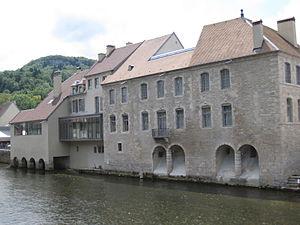
Musée Courbet - Ornans - Franche Comté
Le musée Courbet, consacré à l’œuvre du peintre Gustave Courbet, est situé dans la commune française d'Ornans, dans le département du Doubs.